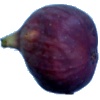
Label: fig